North–South Commuter Railway

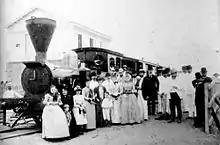

During the Spanish and American colonial periods, the Manila Railway Company, later the Manila Railroad Company (MRR), operated various local trains between Manila and its neighboring provinces. By the 1920s, trains had run from Tutuban to Naic in Cavite, Pagsanjan in Laguna, Montalban in Rizal, and Bulacan. The network was heavily damaged in the Battle of Manila during World War II, but was mostly reestablished after the war. MRR was succeeded by the Philippine National Railways (PNR) on June 20, 1964.